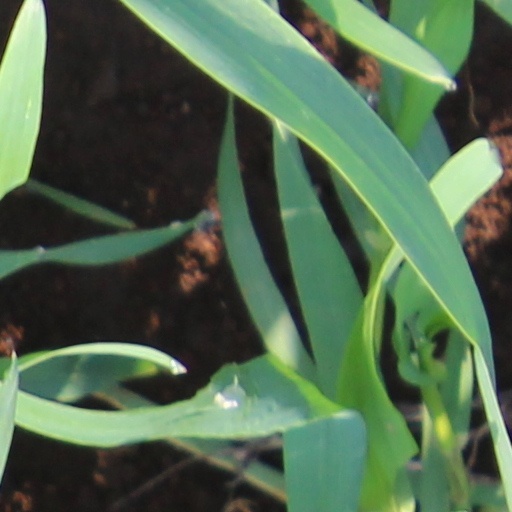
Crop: wheat